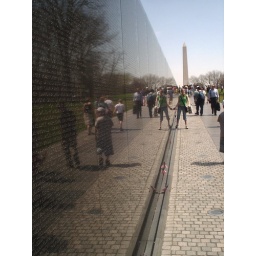
The Wall and Grant's Tomb in background (The young woman in the green shirt is a total stranger).